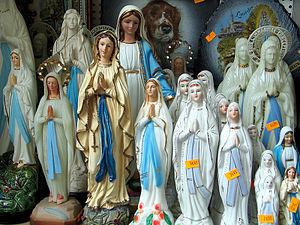
La mythologie pyrénéenne est l'ensemble des récits, contes, légendes et croyances diverses qui se rapportent directement à la chaîne des Pyrénées et à ses piémonts nord et sud.